Eastern Band of Cherokee Indians Educational Policies

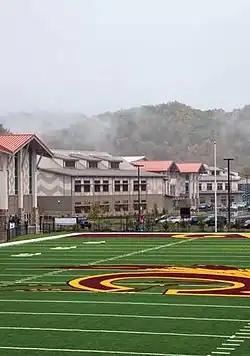
A view from the Football Field at Cherokee Central School in Cherokee North Carolina..

Cherokee Central Schools (Cherokee: ᏣᎳᎩ ᎫᎾᏕᎶᏆᏍᏗ ᏚᏓᏥᏍᎬᎢ) located in Cherokee, North Carolina is a conglomeration of the Cherokee Elementary School (Kindergarten – 5th Grade), Cherokee Middle School (6th Grade – 8th Grade), and Cherokee High School (9th Grade-12th Grade). In 2009 the central schools opened their new campus on the (recently reclaimed) Ravensford tract of land in the Big Cove community.